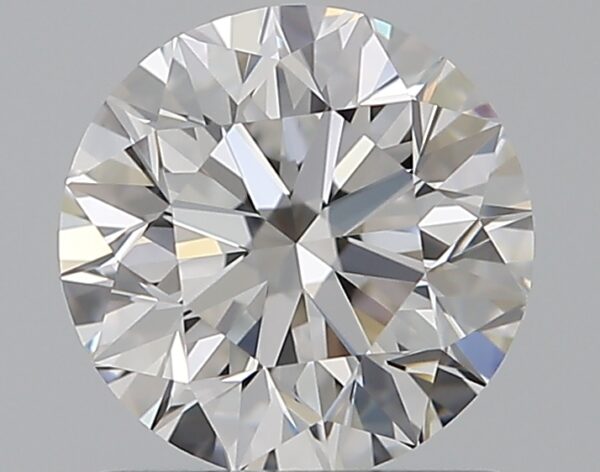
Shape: round
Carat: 1
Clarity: IF
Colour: D
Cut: EX
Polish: EX
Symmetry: EX
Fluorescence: F
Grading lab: GIA
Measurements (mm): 6.31 x 6.35 x 4.03